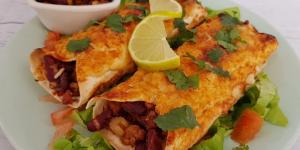
enchiladas vegetarianas con frijoles y arroz